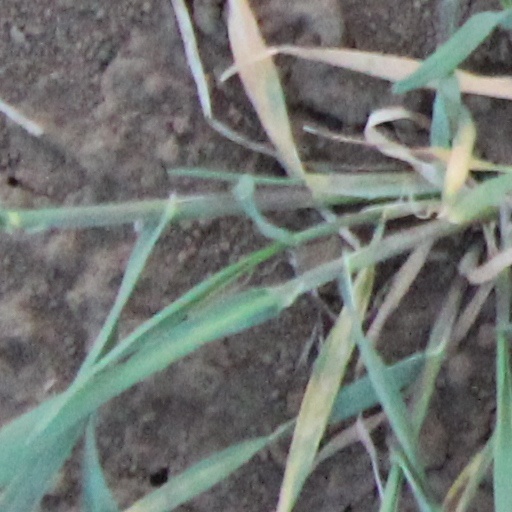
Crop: wheat